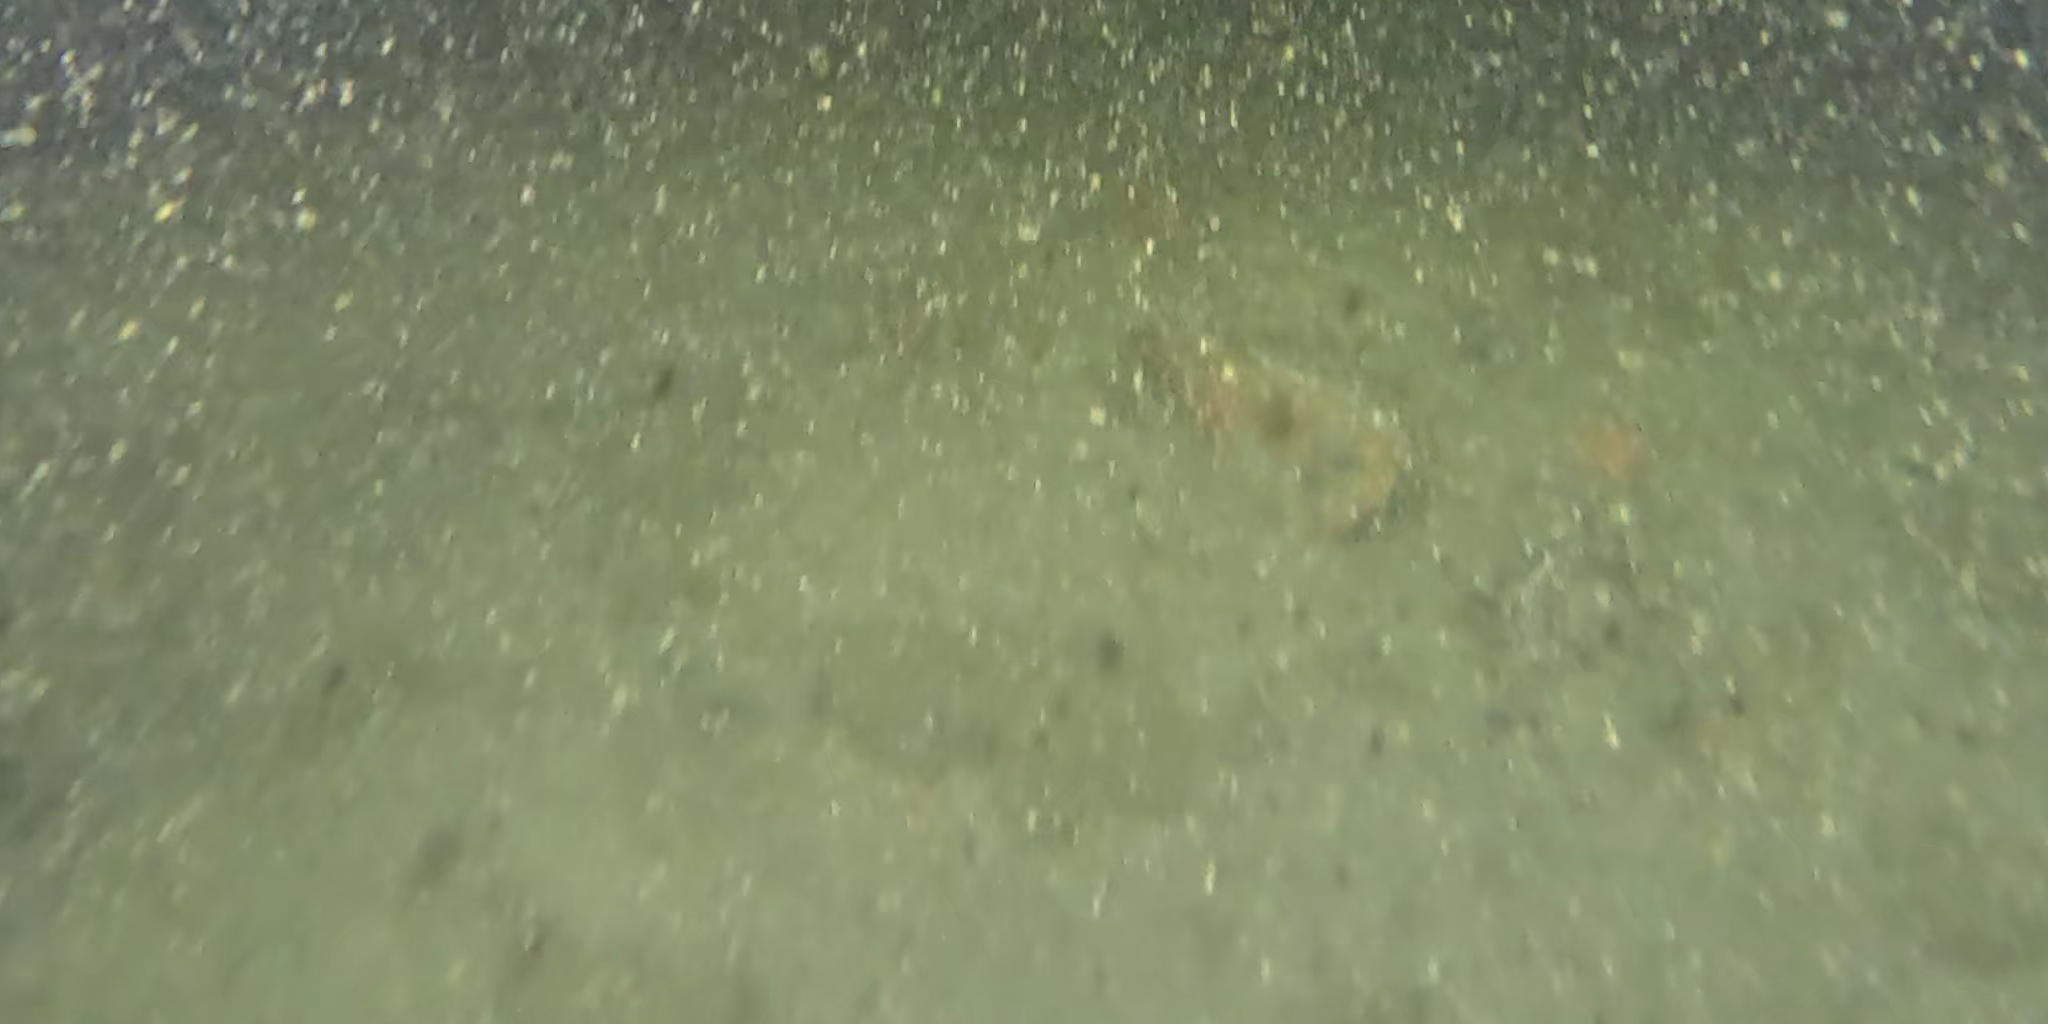
Seabed habitat: sand